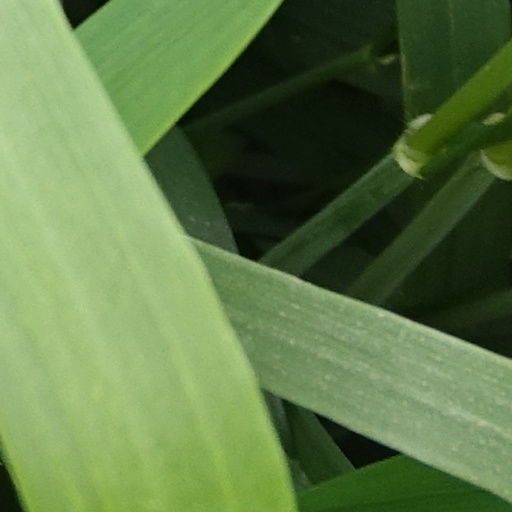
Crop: wheat